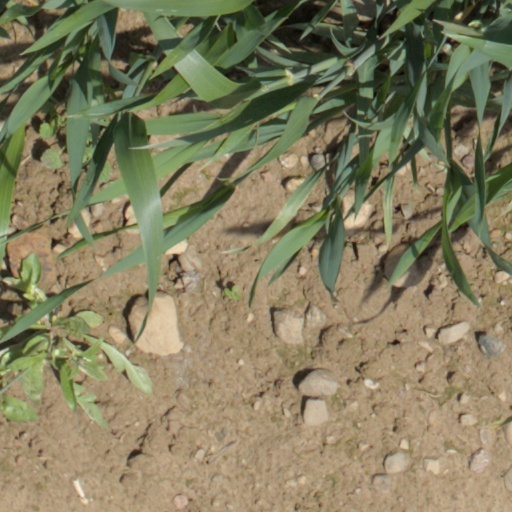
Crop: wheat